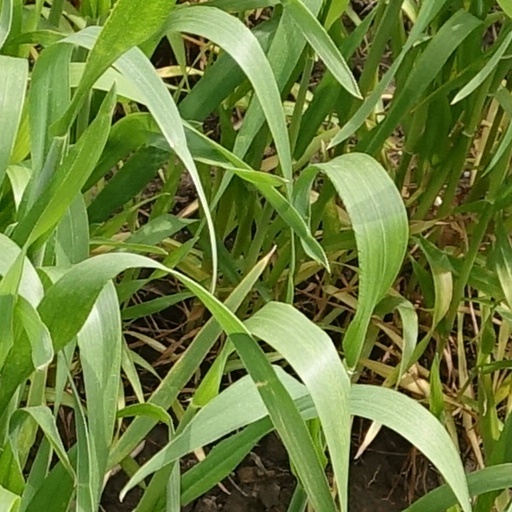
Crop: wheat